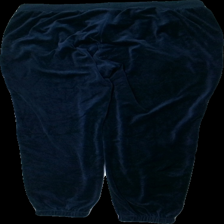
View: back
Type: Trousers
Category: Ladies
Brand: Esmara (Lidl)
Colors: Blue, Grey, White
Material: 100% bomull
Pattern: Glitter
Cut: Tight
Size: L
Season: All
Stains: Minor
Damage: smuts fläck
Damage location: middle center
Damage 2: luddiga
Damage 2 location: middle center
Damage 3: luddigt
Damage 3 location: top center
Price range: <50
Recommended usage: Export
Description: mjukisbyxor med glitter detaljer